Andrée Maillet

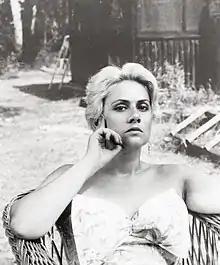

The daughter of Corinne Dupuis and Roger Maillet, she was born in Montreal and began writing by the age of eleven. Maillet began a career in journalism and, from 1943 to 1952, was a correspondent in the United States and Europe. She was a member of the Anglo-American Press Association of Paris for a number of years. From 1952 to 1960, she was director of the magazine "Amérique française". She wrote for "Photo-Journal" and was a columnist for the "Petit Journal" which was owned by her father. Maillet founded the French-Canadian chapter of the PEN club. She ran as a candidate for the Rassemblement pour l'Indépendance Nationale in the Westmount provincial riding in 1966, placing fourth.